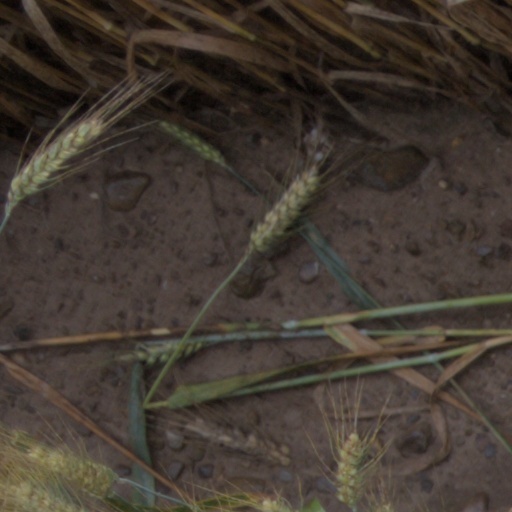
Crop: wheat